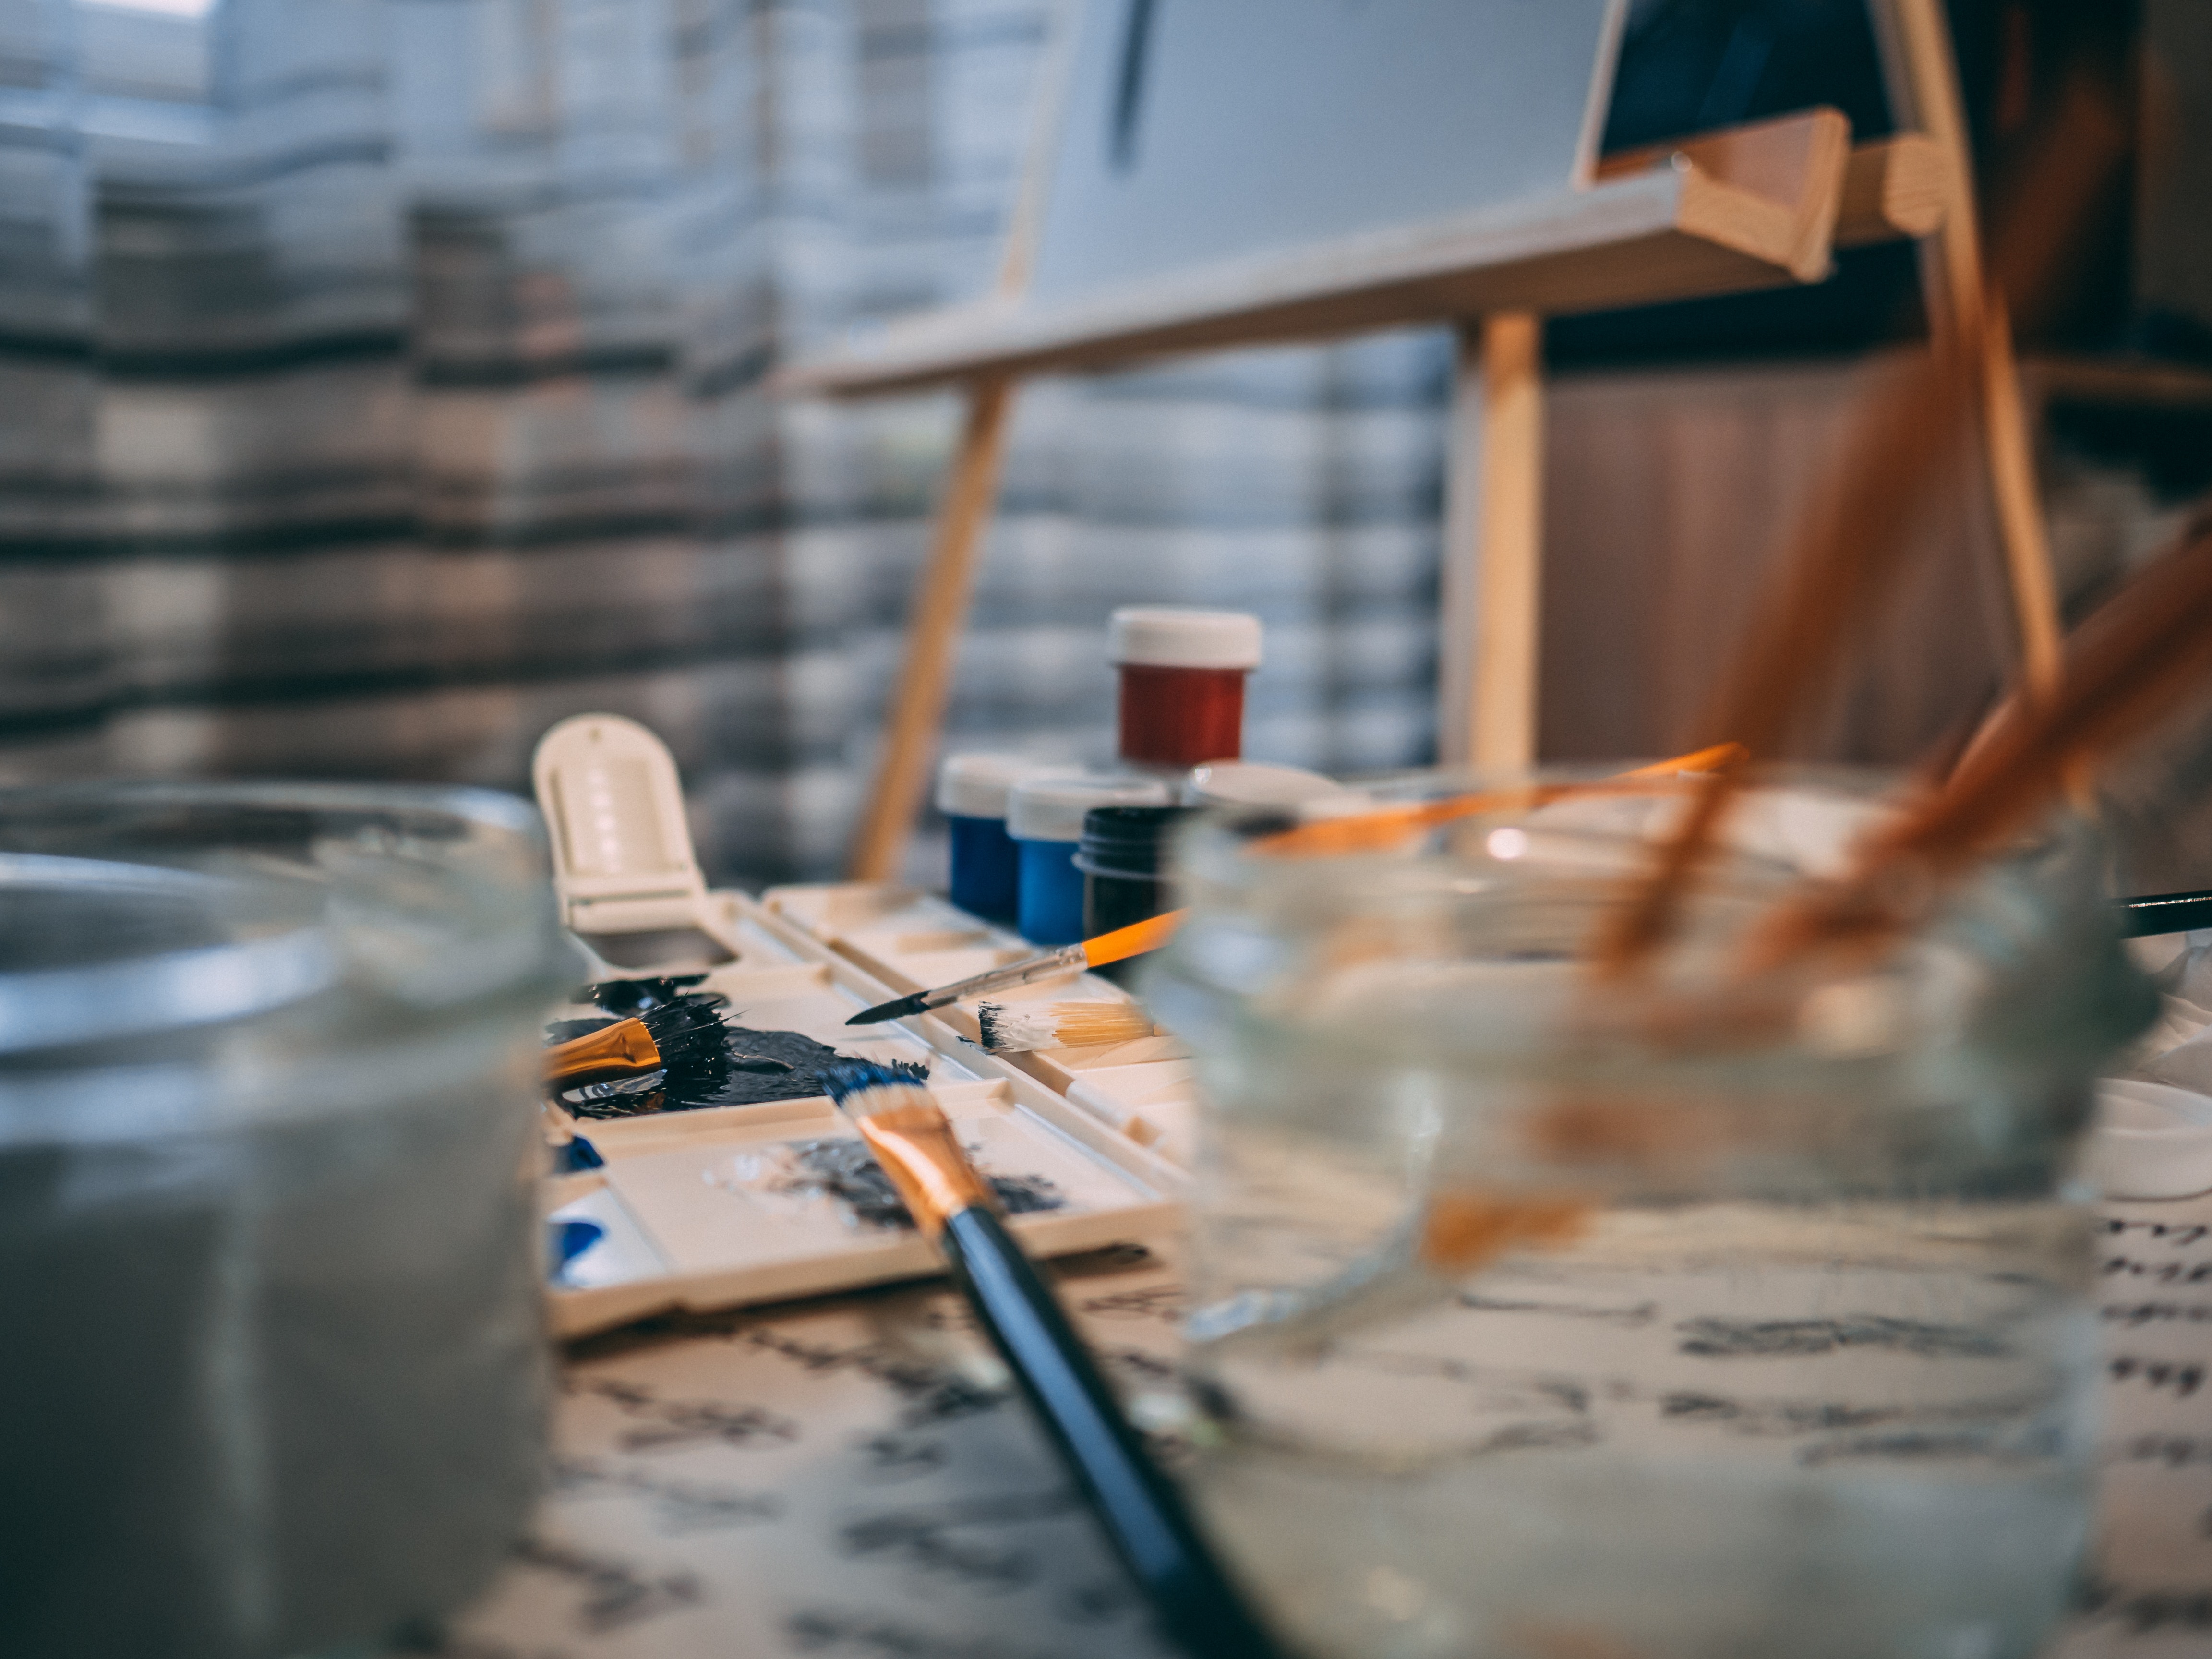
water, table, glass